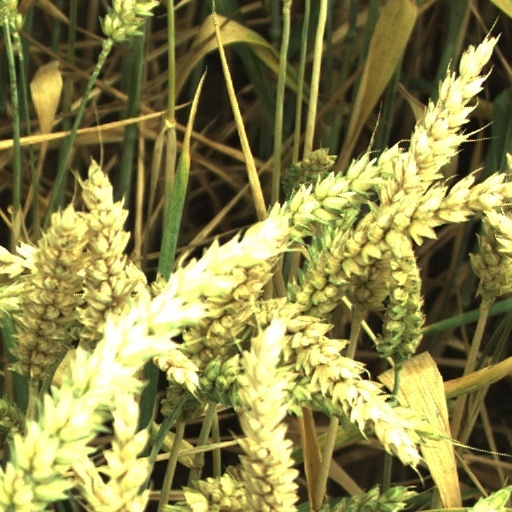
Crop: wheat